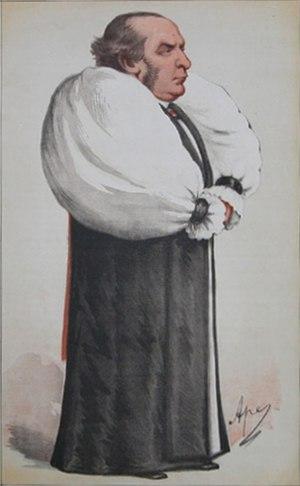
William Thomson est un ecclésiastique anglican.